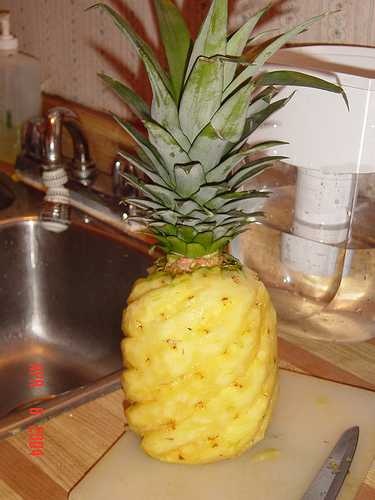
Label: Pineapple